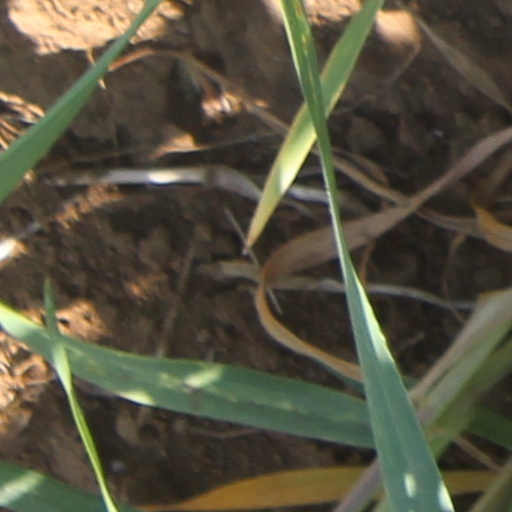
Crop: wheat